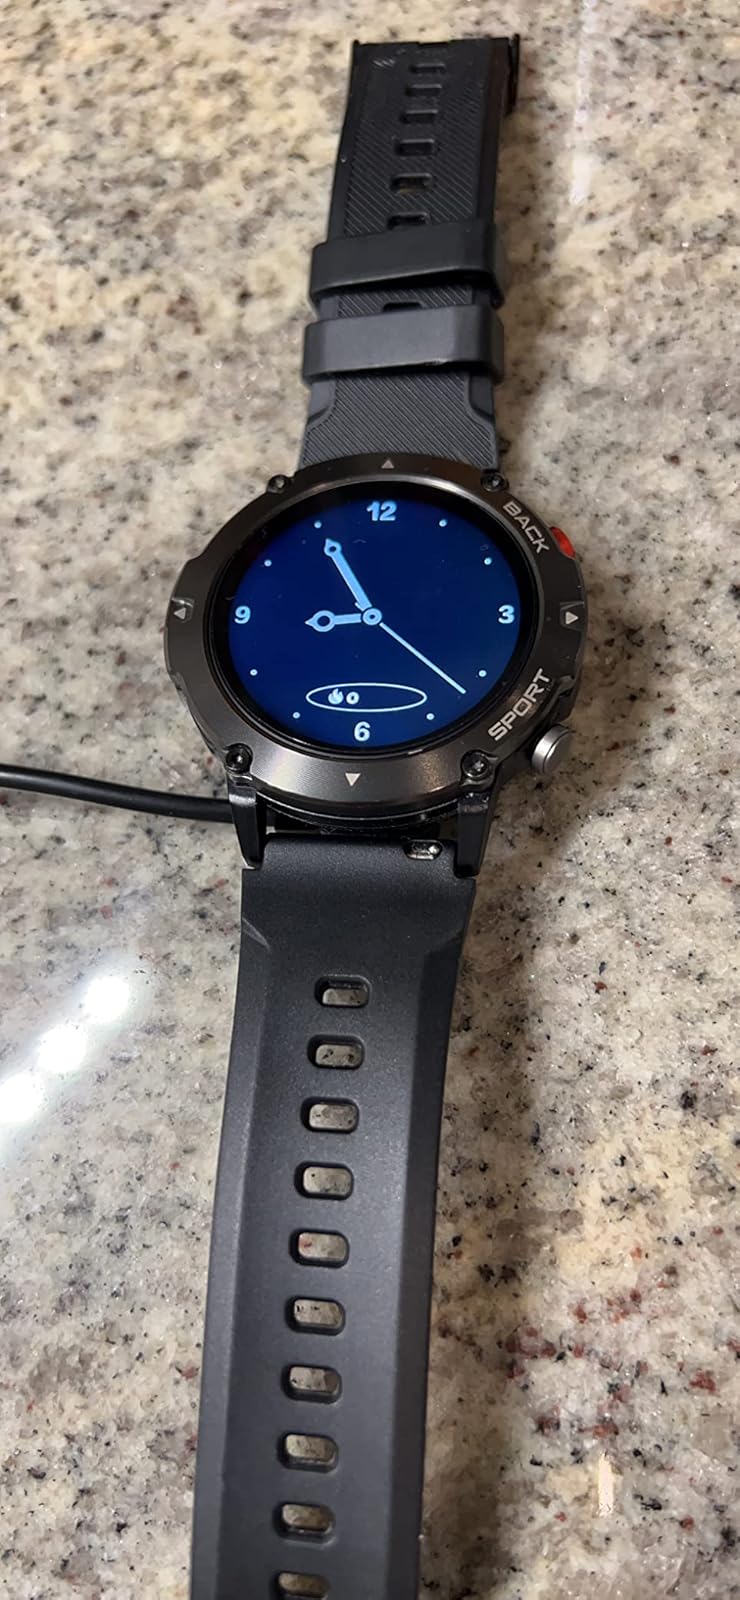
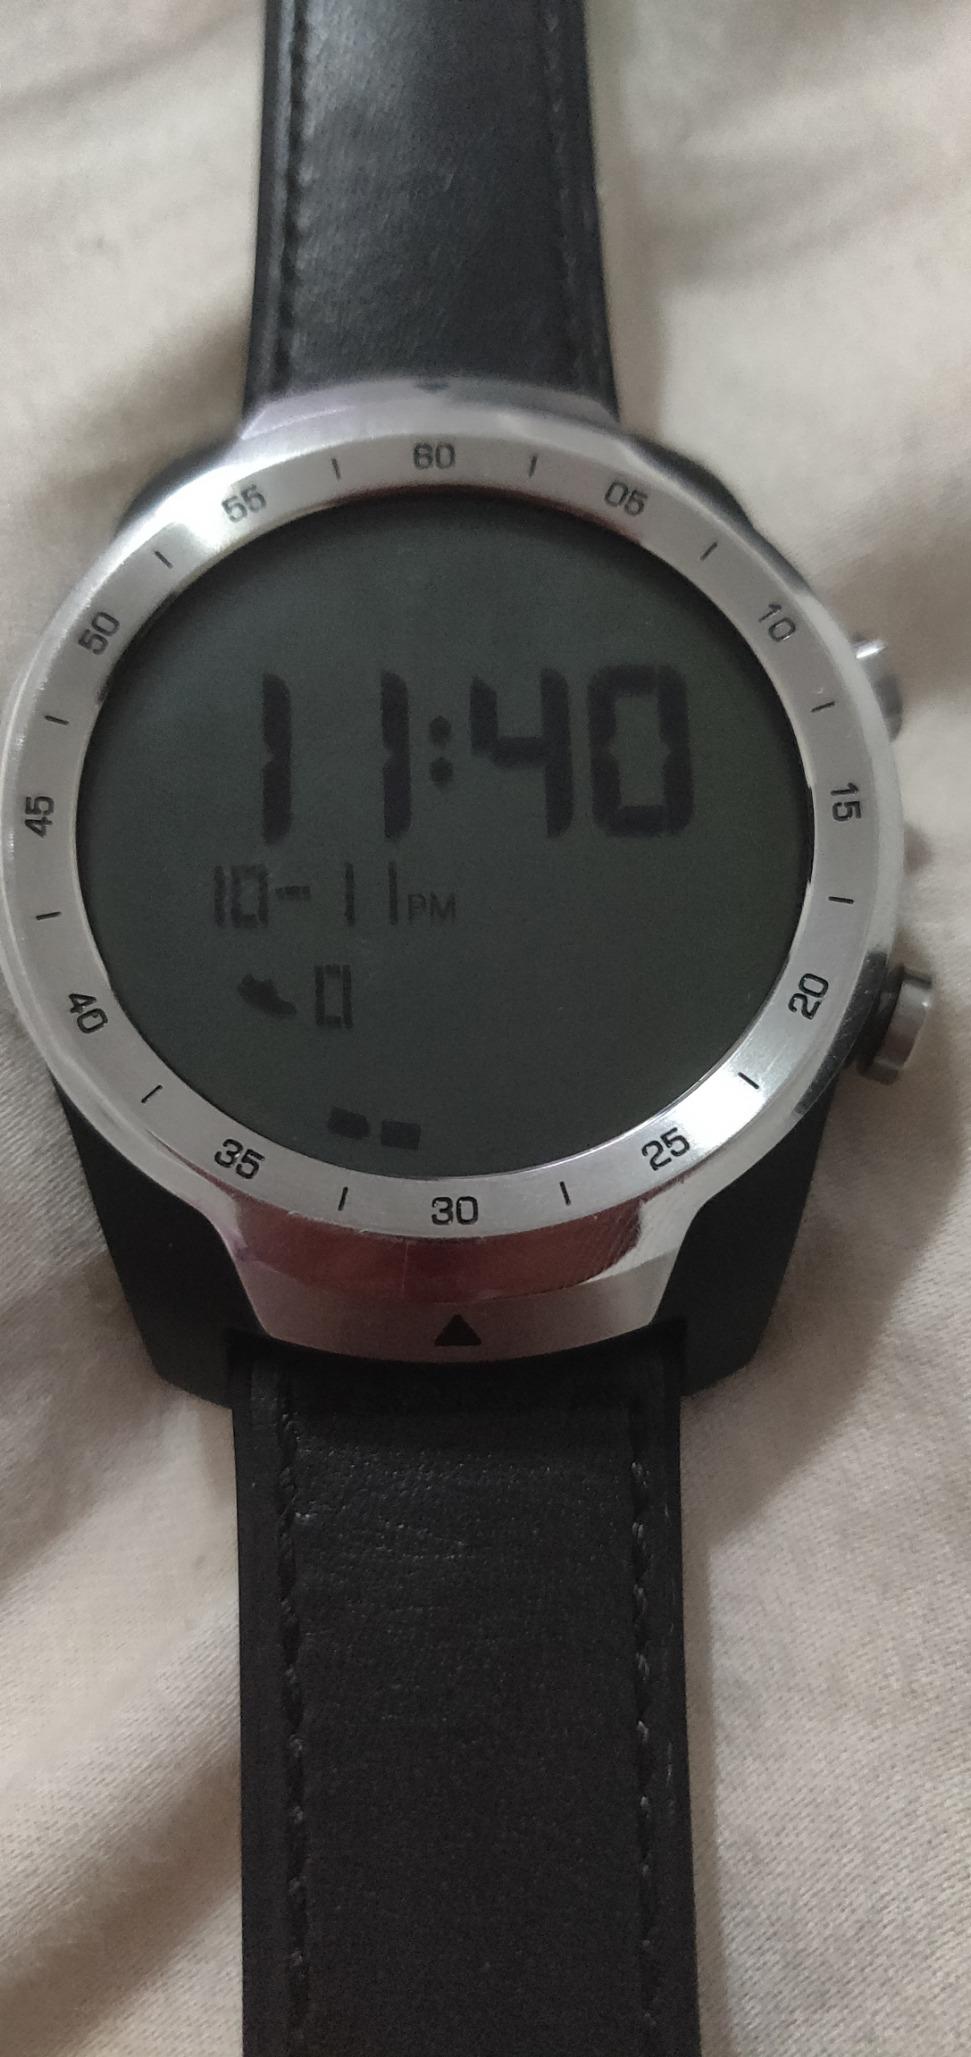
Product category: smartwatch
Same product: no